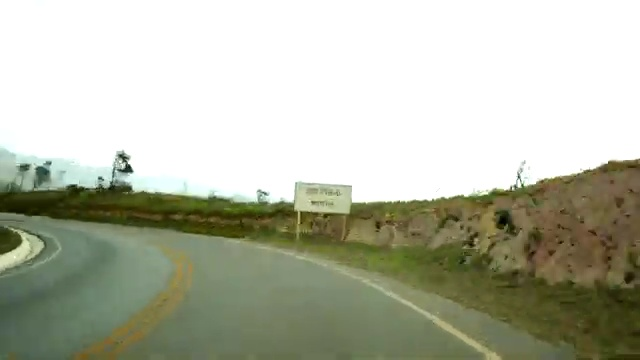
Fire: no
Smoke: no